Tomáš Rosický

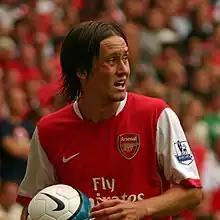
Rosický in 2007

On 23 May 2006, Arsenal confirmed that they had signed then 25-year-old Rosický on a long-term contract for an undisclosed fee. He made his competitive debut for Arsenal on 8 August 2006 in a 3–0 win over Dinamo Zagreb in a Champions League qualifier. Rosický scored his first Arsenal goal on 13 September 2006 against Hamburg in Arsenal's first Champions League game of the season, which Arsenal won 2–1. On 6 January 2007, he scored twice against Liverpool at Anfield in the FA Cup, in a 3–1 victory for Arsenal. In February 2007, Rosický was announced as the Czech Footballer of the Year for 2006, marking his third time winning the award after previous victories in 2001 and 2002. He scored his first Premier League goal on 11 February 2007 against Wigan Athletic. He also scored against Bolton Wanderers on 14 April 2007 and against Manchester City on 17 April 2007. He finished his debut season at Arsenal having scored six goals in 37 appearances for the club in all competitions.